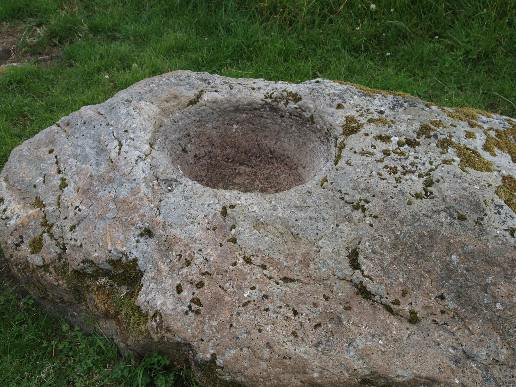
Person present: No